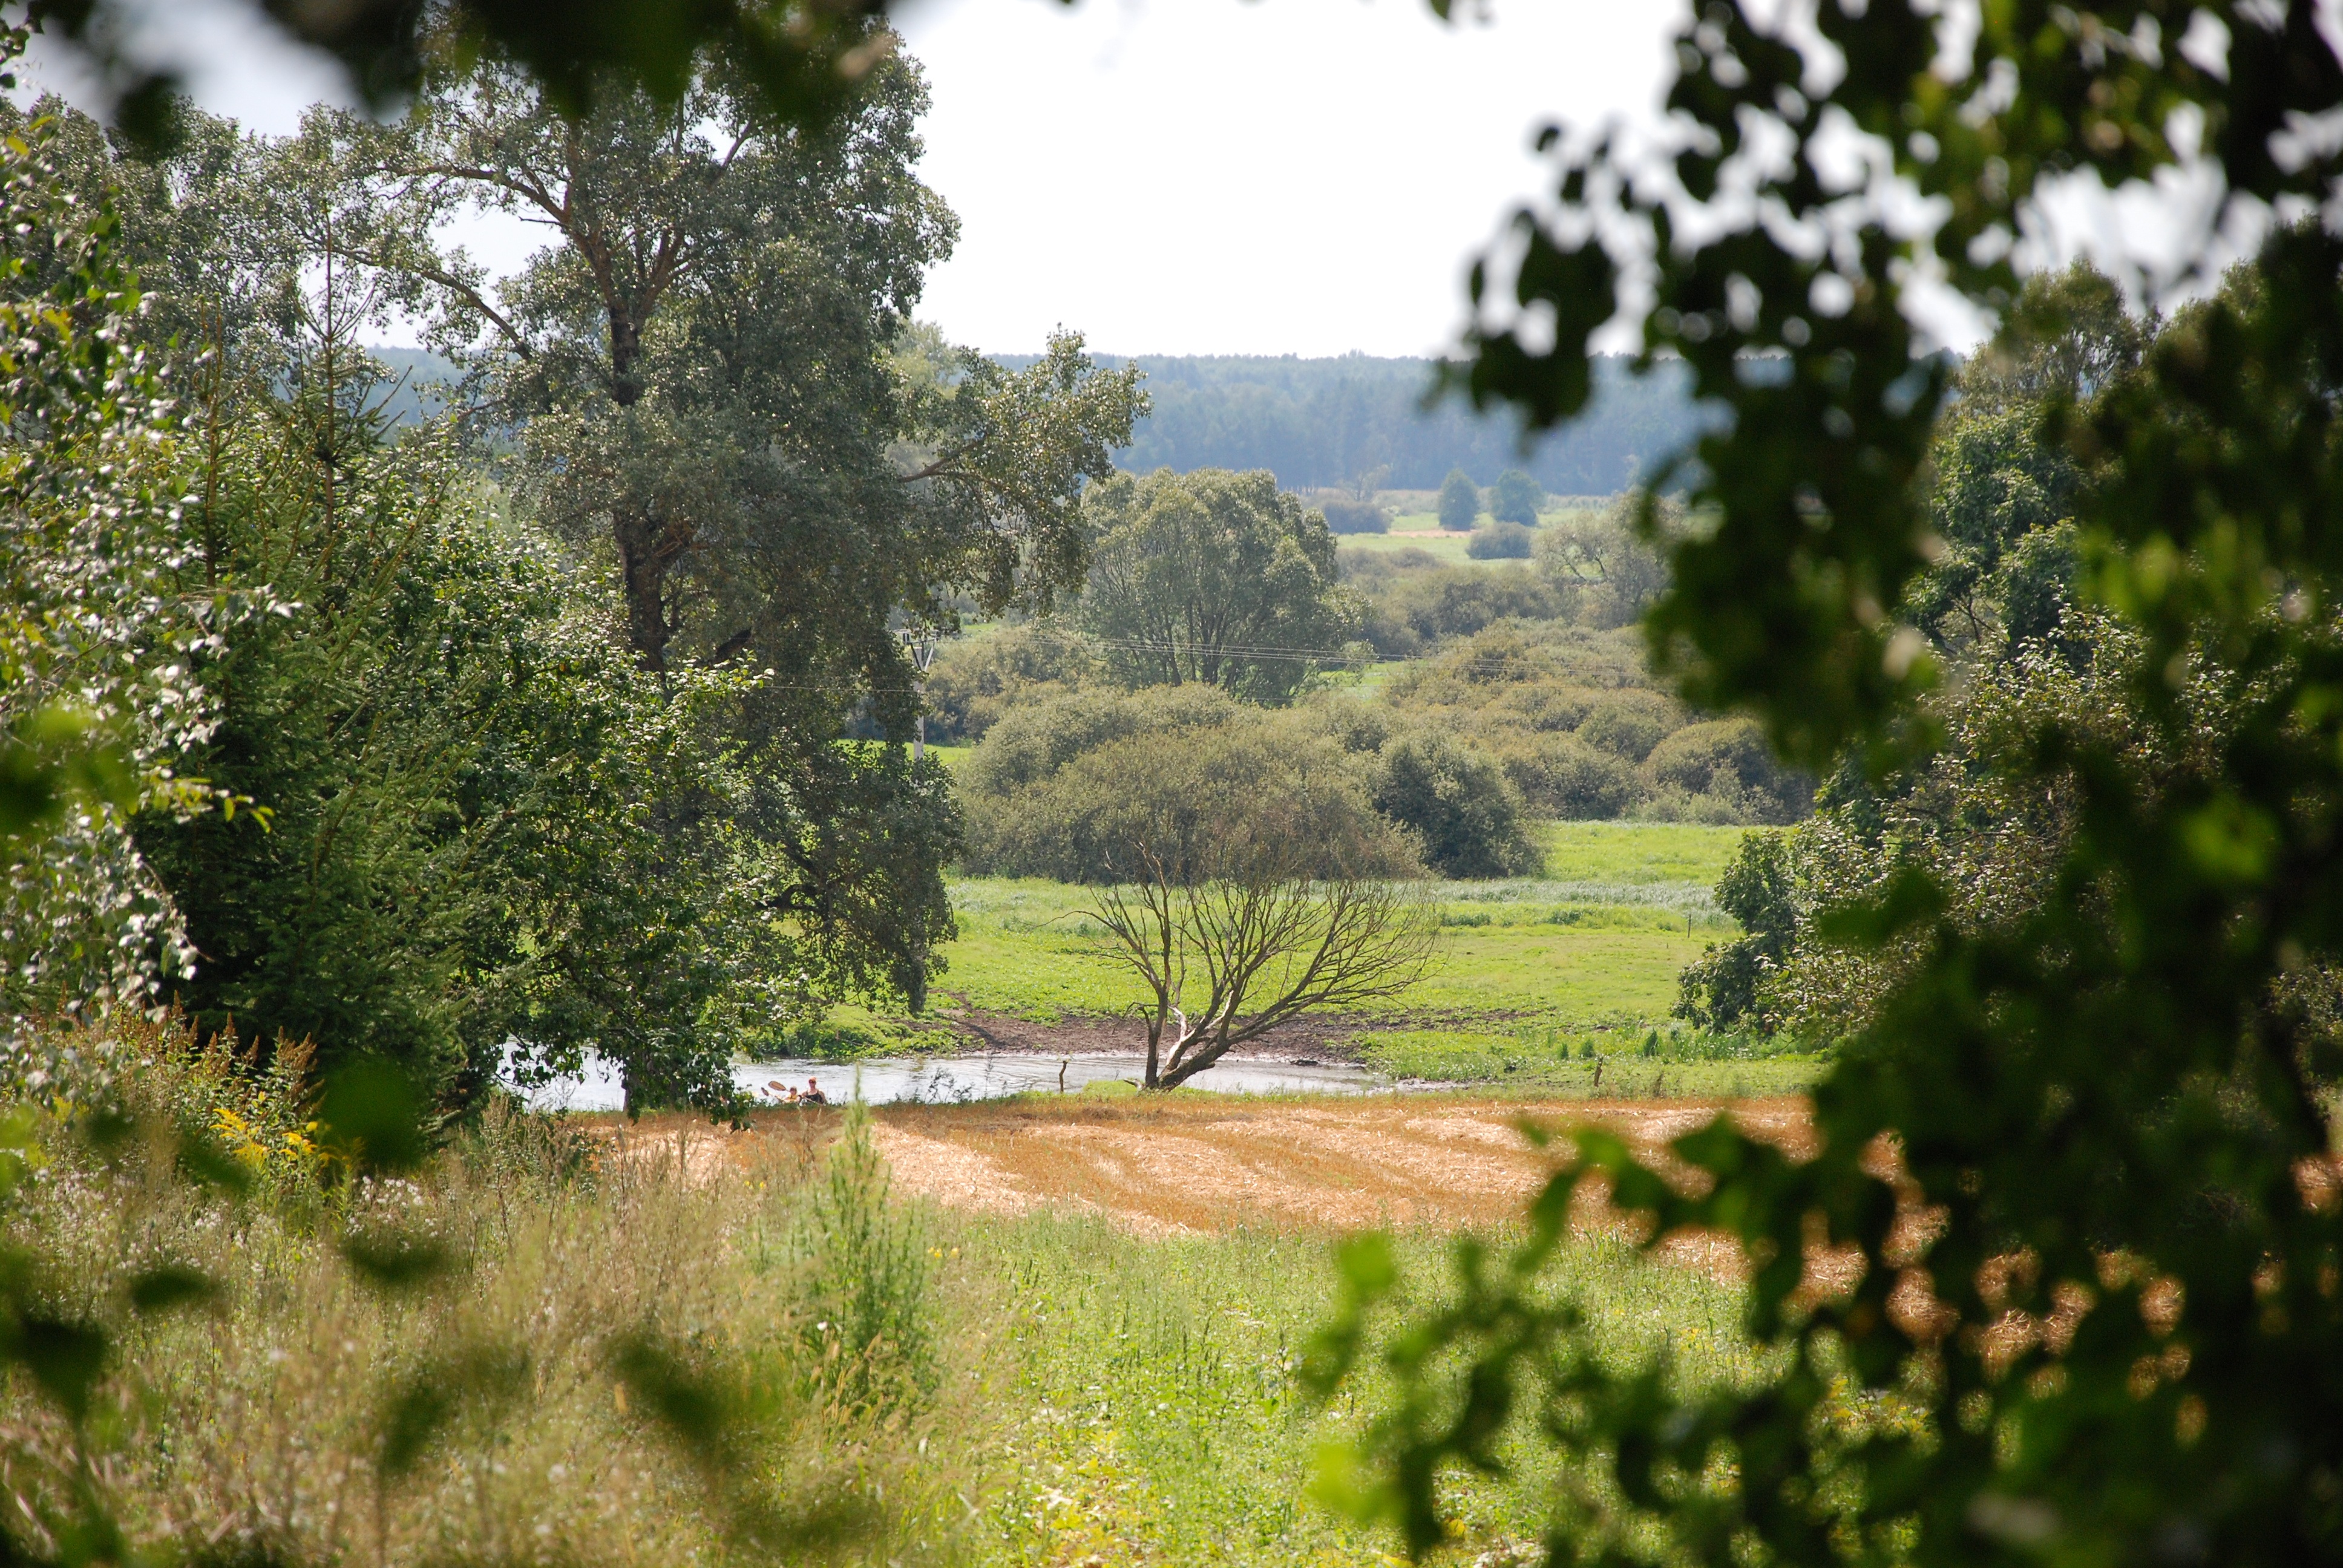
landscape, tree, nature, grass, farm, lawn, meadow, leaf, hill, flower, green, autumn, bug, botany, garden, estate, woodland, rural area, breakthrough, podlaski